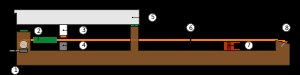
Clavinet
Funktionsprincip
Et clavinet er et tangentinstrument udviklet af firmaet Hohner. Faktisk er det et elektronisk klavichord, som frembringer en guitar-agtig lyd. Instrumentet er blevet brugt meget i genrerne funk, disco og rock.